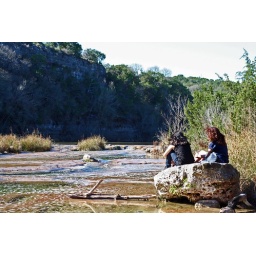
girls on rock in river